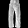
Label: Trouser